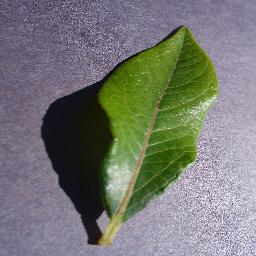
Label: Blueberry___healthy